Ali İsmet Öztürk

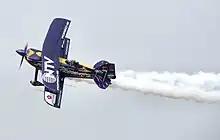
Ali İsmet Öztürk piloting his special biplane called "Purple Violet" at the Kraków Air Show, 2007

Ali İsmet Öztürk flew an aerobatic aircraft for the first time in a small side-by-side seated airplane with one of his friends in 1988. He was so impressed that his aviation interests expanded to include acrobatics and performing in air shows became an ambition for him. Besides commercial piloting, he started out practicing aerobatics as well and as he developed aerobatics skills and he eventually purchased his first aerobatic biplane in 1992.